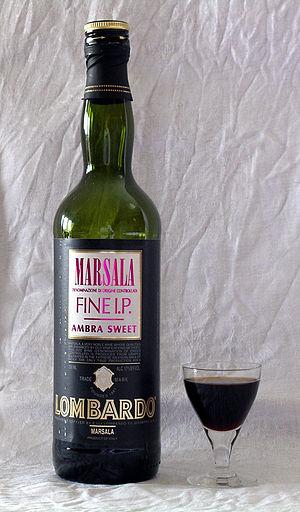
Le marsala est un vin à dénomination d'origine contrôlée produit dans la région de la ville italienne Marsala en Sicile. Vin muté en sec ou en vin de liqueur, le marsala tel qu'il est consommé aujourd'hui est issu d'une exposition au soleil similaire à celle utilisée pour le xérès en Espagne : les raisins sont récoltés en pleine maturité puis exposés au soleil pendant un ou deux jours pour concentrer le sucre.